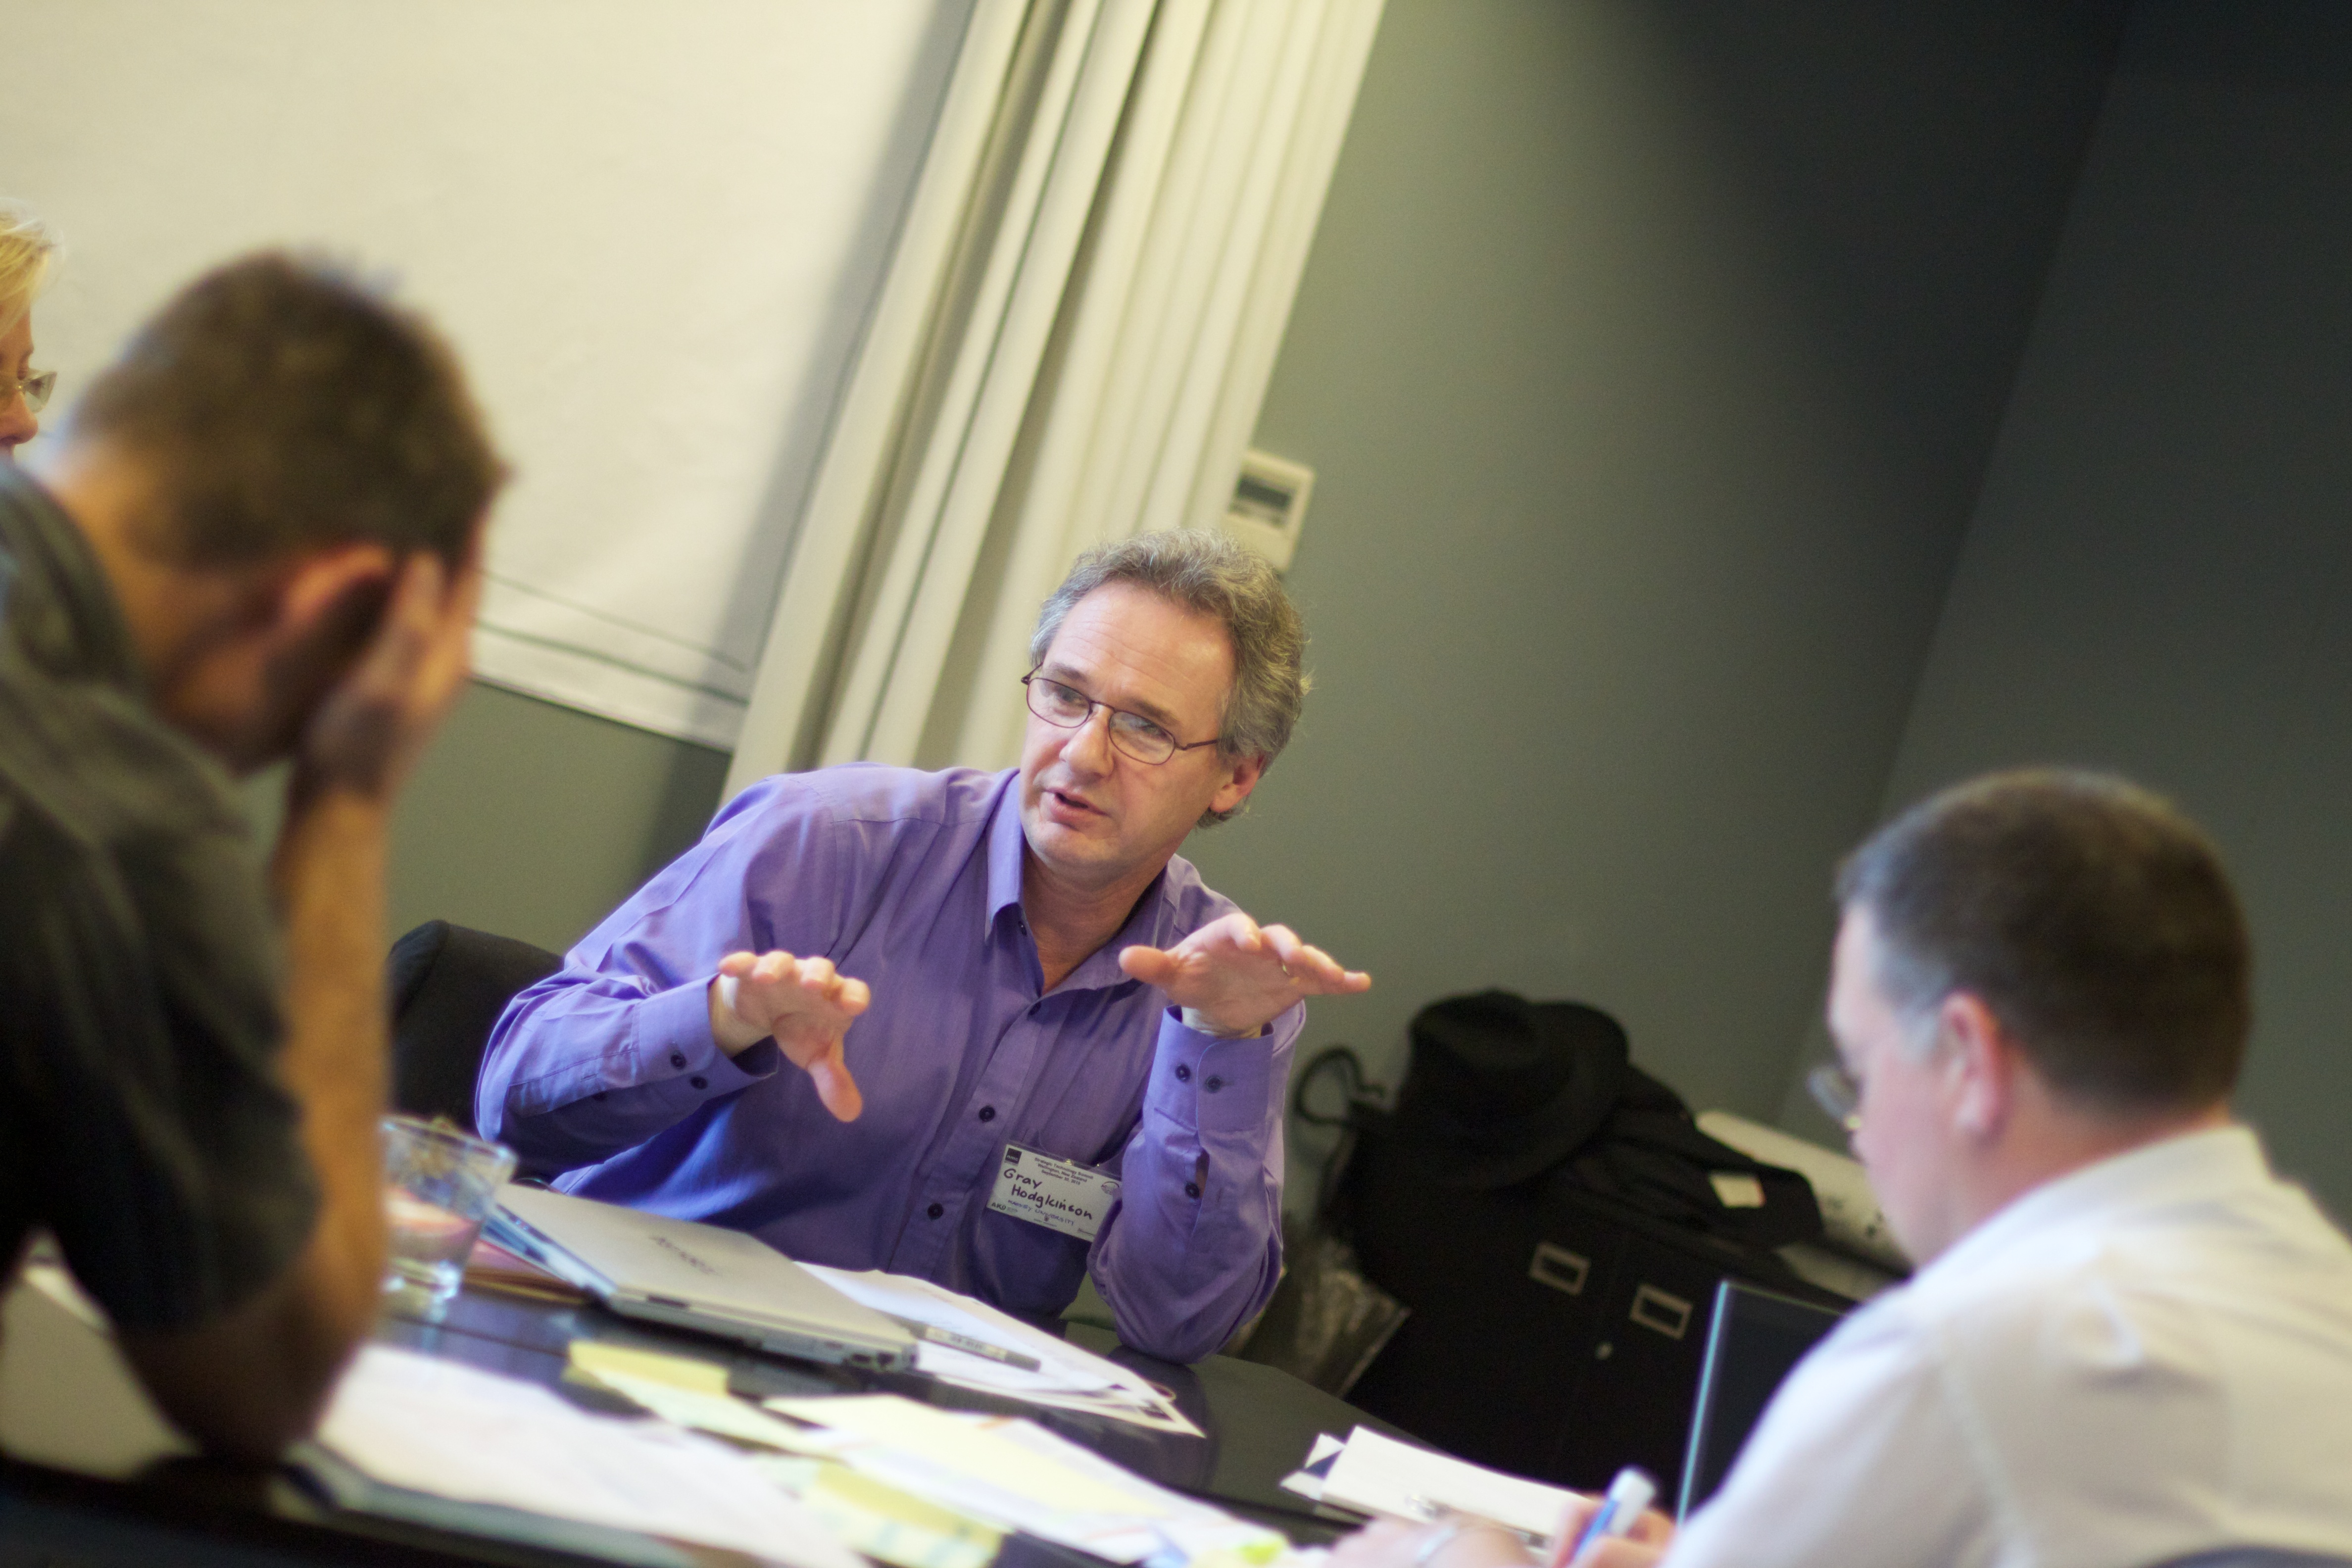
meeting, wellington, nmc, hz10anz, academic conference